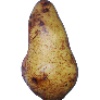
Label: pear_abate